George Dorrien

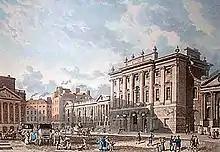
The Bank of England pictured in 1816

Dorrien joined the Bank of England's board of directors in 1794, and served during the Panic of 1796–1797 when the Bank enacted a stoppage on specie payments at the start of the Restriction period.